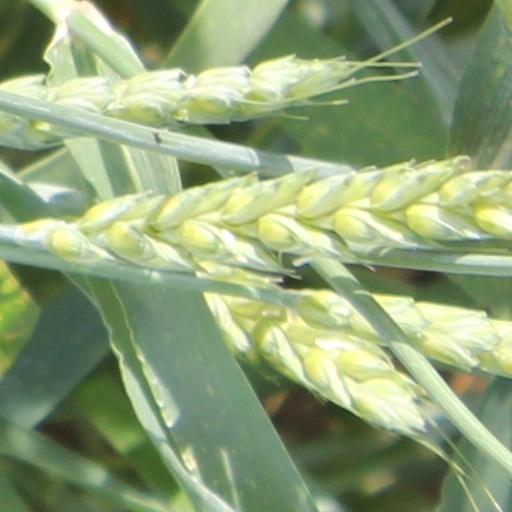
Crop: wheat